You Quiz on the Block

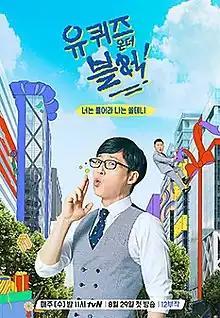
Promotional poster

You Quiz on the Block is a South Korean variety show program on tvN starring Yoo Jae-suk and Jo Se-ho.